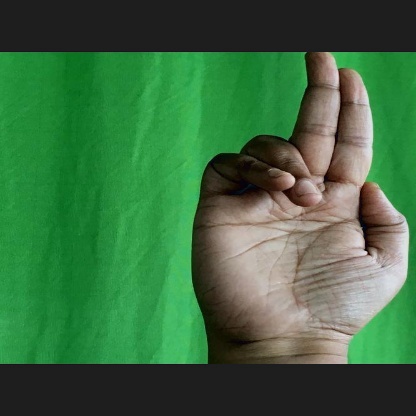
Mudra: Ardhapathaka